We're Not in This Alone

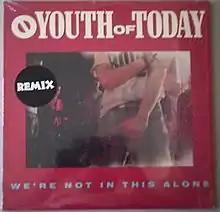
The version of the album with "REMIX" sticker.

The album was recorded at the Chung King House of Metal in New York City, a studio Porcell would later use for the first attempt at a Judge full-length. In a foreshadowing of the problems Judge would later have with their album, the first mix to be released by Caroline was notoriously poor-sounding and muddy. After complaints from fans, Caroline remixed and re-pressed the album, releasing the new copies with the same cover artwork, but now having a large REMIX sticker affixed to the front. Caroline did not recall the 1st mix and so copies with the original mix still existed in record stores into the early 1990s. This 2nd mix was also licensed to We Bite records in Germany, who also released it on CD for Europe.